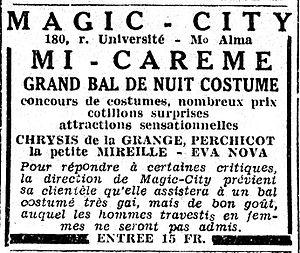
Annonce pour le bal de la Mi-Carême jeudi 29 mars 1935 à Magic-City. Il est précisé que les travestis n'y seront pas admis.
La Mi-Carême à Paris, longtemps appelée également Fête des Blanchisseuses, est de facto au moins depuis le XVIIIᵉ siècle la fête des femmes de Paris dans le cadre du très féminin Carnaval de Paris.